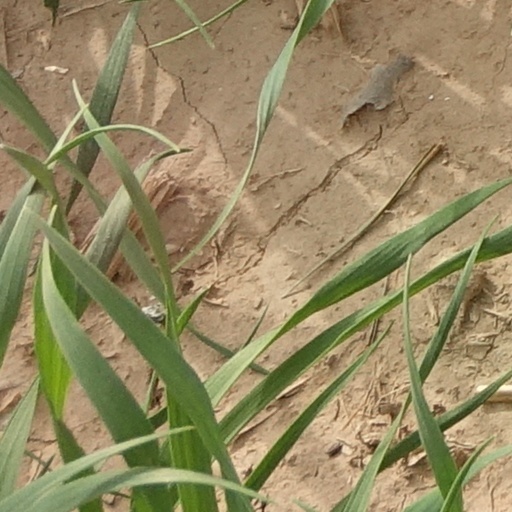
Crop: wheat